Reynaldo Hahn

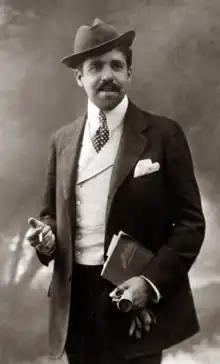
photograph of elegantly dressed white man with neat moustache and beard, wearing a hat at a jaunty angle; he has a cigarette in his right hand

Reynaldo Hahn de Echenagucia (9 August 1874 – 28 January 1947) was a French composer, conductor, music critic, and singer. He is best known for his songs – "mélodies" – of which he wrote more than 100.